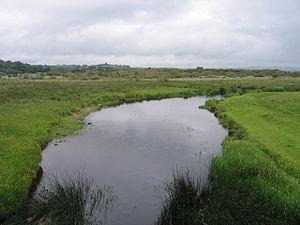
La liste des sites Ramsar au pays de Galles comprend des zones humides considérées comme ayant une importance internationale au regard de la Convention de Ramsar. Le pays de Galles compte actuellement 10 sites désignés «zones humides d’importance internationale» d’une superficie de 52 036 hectares.